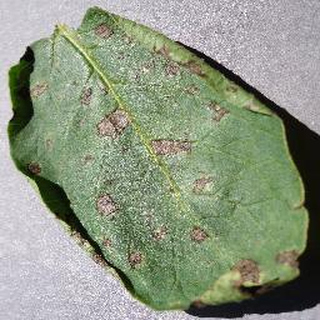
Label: potato_early_blight